Antal Nagy (footballer, born 1956)

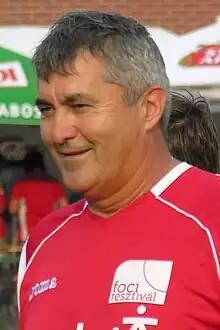
Nagy in 2011

Antal Nagy (born 17 October 1956) is a former Hungarian footballer who played as a defender.